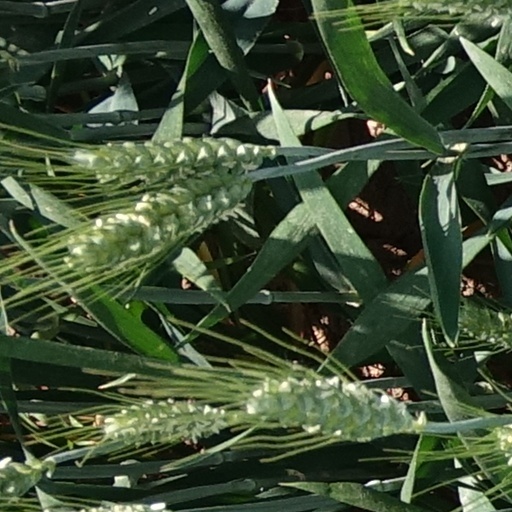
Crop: wheat